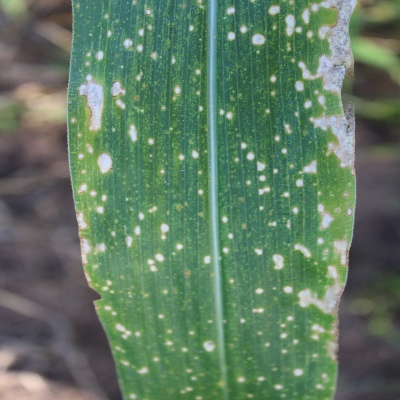
Crop: Maize
Condition: leaf spot